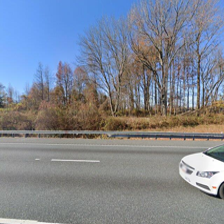
Label: streetView